Ustaše

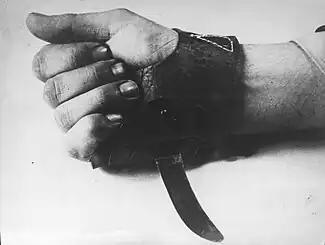
A knife, nicknamed "Srbosjek" or "Serbcutter", strapped to the hand, which was used by the Ustaše militia for the speedy killing of inmates in Jasenovac

The Jasenovac Memorial Area maintains a list of 83,145 names of Jasenovac victims gathered by government officials in Belgrade in 1964, as well as names and biographical data for the victims identified in recent inquiries. As the gathering process was imperfect, they estimated that the list represented between 60%–75% of the total victims, putting the number of killed in that complex at roughly 80,000–100,000. The previous head of the Memorial Area, Simo Brdar, estimated at least 365,000 dead at Jasenovac. The analyses of statisticians Vladimir Žerjavić and Bogoljub Kočović were similar to those of the Memorial Area. In all of Yugoslavia, the estimated number of Serb deaths was 487,000 according to Kočović, and 530,000 according to Žerjavić, out of a total of 1.014 million or 1.027 million deaths (respectively). Žerjavić further stated there were 197,000 Serb civilians killed in NDH (78,000 as prisoners in Jasenovac and elsewhere) as well as 125,000 Serb combatants.